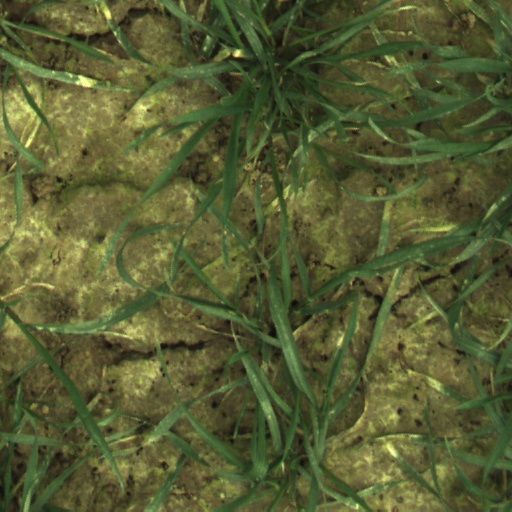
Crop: wheat